Michael Dunlop

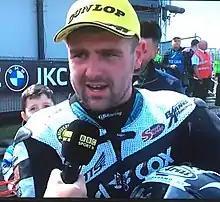
Dunlop at the 2022 Northwest 200

Michael Dunlop (born 10 April 1989) is a Northern Irish professional motorcycle road racer and the record holder for the number of wins and podiums at the prestigious Isle of Man TT, having amassed a total of 33 victories and having stood on the podium 51 times. These results make him the undisputed greatest of all time for this event. In 2025, he was appointed a Member of the Order of the British Empire (MBE) in the King’s Birthday Honours for services to motorcycle racing.